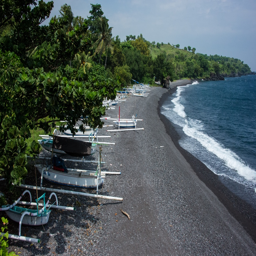
black sand beaches in person , in the shadow